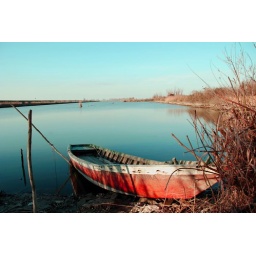
boat near river po